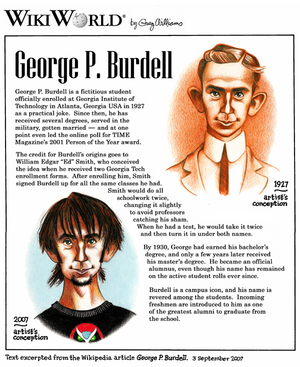
George P. Burdell est un étudiant fictif inscrit officiellement au Georgia Institute of Technology en 1927 dans le cadre d'un canular. Depuis lors, cet établissement lui a décerné des diplômes de baccalauréat ès sciences et de maîtrise ; il a fait son service militaire, s'est marié, a servi au conseil d'administration du renommé magazine Mad, et a pris part à beaucoup d'autres événements. Il a même été un temps en tête du sondage de la Personnalité de l'année selon Time Magazine en 2001. Il est devenu une tradition importante de l'université ; tous les nouveaux étudiants de Georgia Tech apprennent l'histoire de Burdell lors de leur arrivée sur le campus.